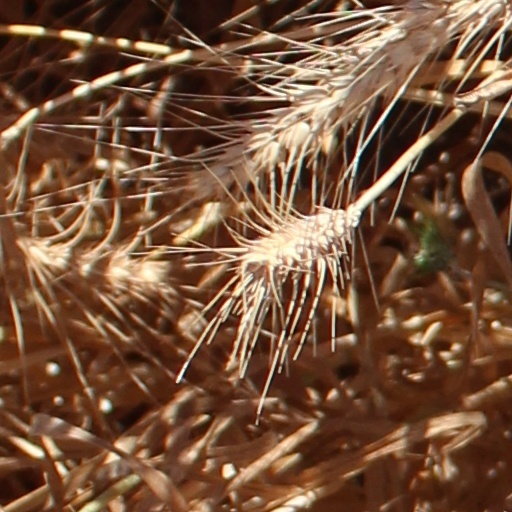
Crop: wheat